Bellusaurus

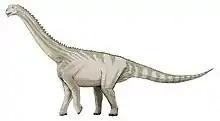
Life restoration

The type and only known species is "Bellusaurus sui", formally described by Dong Zhiming in 1991. The remains of "Bellusaurus" were found in the Shishugou Formation in the northeastern Junggar Basin in China. Seventeen individuals were found in a single quarry, suggesting that a herd had been killed in a flash flood. Some features suggest they may have all been juveniles. "Bellusaurus sui" was derived from the Latin "bellus" meaning small, delicate, and beautiful, as these sauropods were small and lightly built. The specific name, "sui", was named in honor of Senior Preparator Youling Sui, a notable restorer of dinosaur remains. "Bellusaurus" was the last restoration undertaken by Mr. Sui.